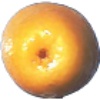
Label: kumquats